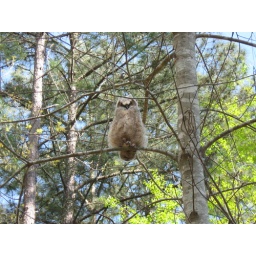
Owlet in silver maple tree